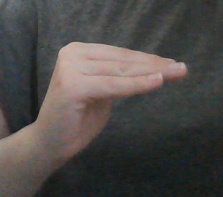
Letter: haa